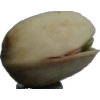
Label: pistachio